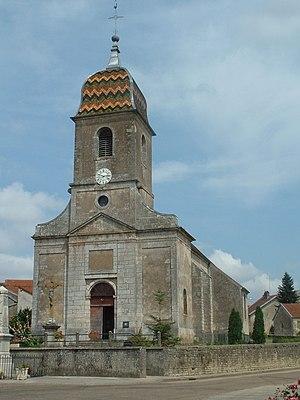
Cet article recense les monuments historiques de la Haute-Saône, en France, pour la partie sud-ouest du département.
L'église Saint-Didier est une église catholique située à Roche-et-Raucourt, en France.
Roche-et-Raucourt est une commune française située dans le département de la Haute-Saône, en région Bourgogne-Franche-Comté.